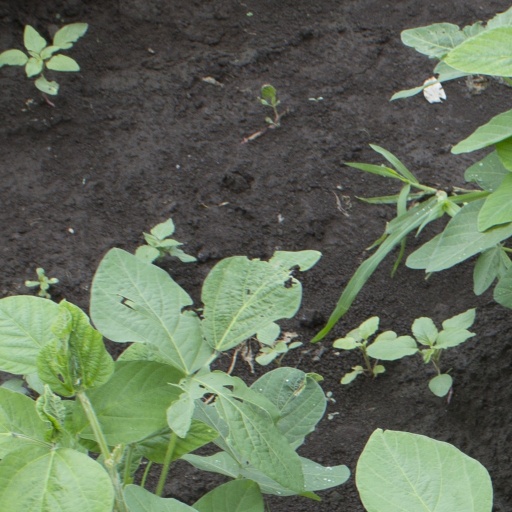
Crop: soybean